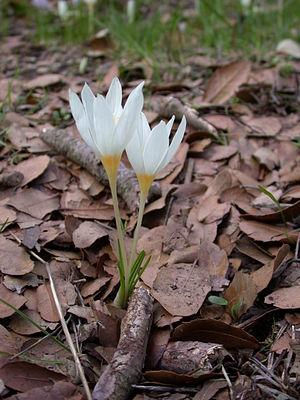
Crocus est un genre botanique de la famille des Iridaceae, qui comprend 90 espèces, dont un tiers fleurit en automne. Les espèces sont en majorité originaires des montagnes de la région méditerranéenne ; la plus grande concentration se trouvant dans les Balkans et en Asie mineure. Font exception Crocus vernus Hill, qui remonte jusqu'en Europe centrale et quelques espèces, notamment Crocus alatavicus Semenova & Reg. et Crocus korolkowii Regel ex Maw, originaires des montagnes d'Asie centrale.